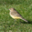
Label: bird